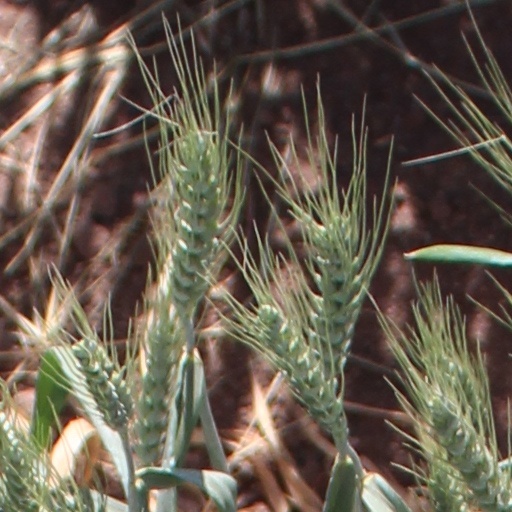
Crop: wheat